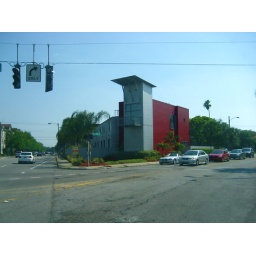
red building near azeele & armenia